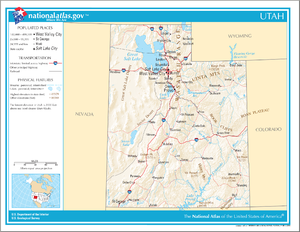
L'Utah est un État de l'Ouest des États-Unis. La capitale est Salt Lake City, centre d'une zone urbaine où vivent 88 % des 2 763 885 habitants de l'État. L'Utah est connu pour sa grande diversité géologique, avec des montagnes enneigées, des vallées aux fortes rivières et des déserts arides aux formes géologiques spectaculaires. Un des emblèmes de cet État est ainsi une arche naturelle.